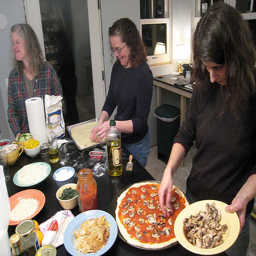
Three women standing in a kitchen preparing food.
Women are preparing pizzas on a counter top.
Three ladies are standing at a counter that has food on it.
A group of ladies gathered around a table working together to prepare a meal.
Women in kitchen preparing variety of dishes for consumption.